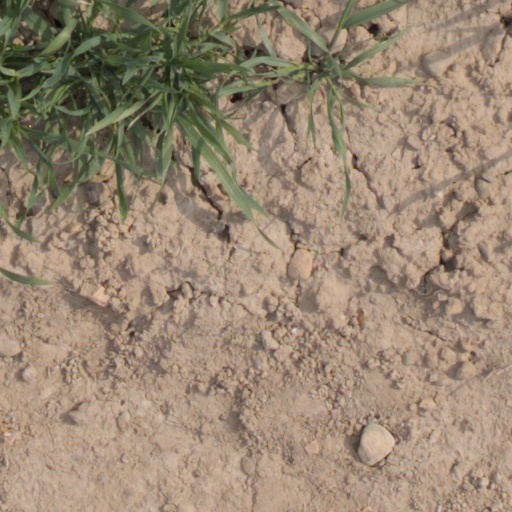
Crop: wheat